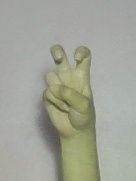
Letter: toot